Elena Napăr

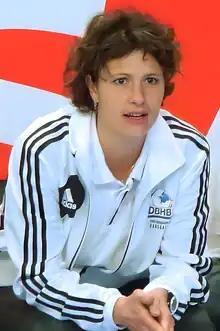
Elena Napăr in 2014

Elena Napăr (born 25 January 1977) is a Romanian handball player and coach. She competed in the women's tournament at the 2000 Summer Olympics.